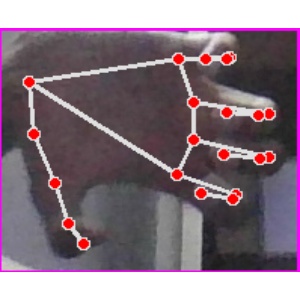
अक्षर: त